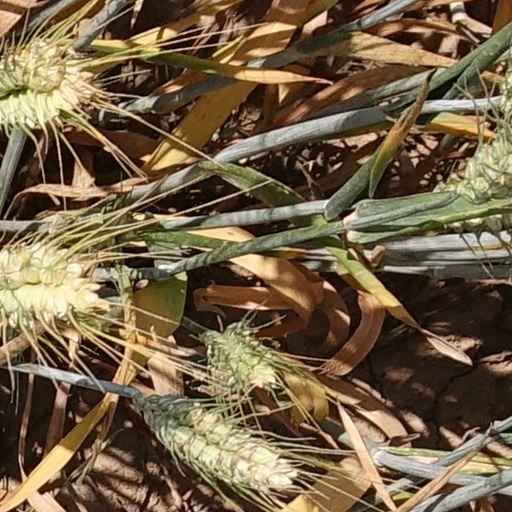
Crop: wheat